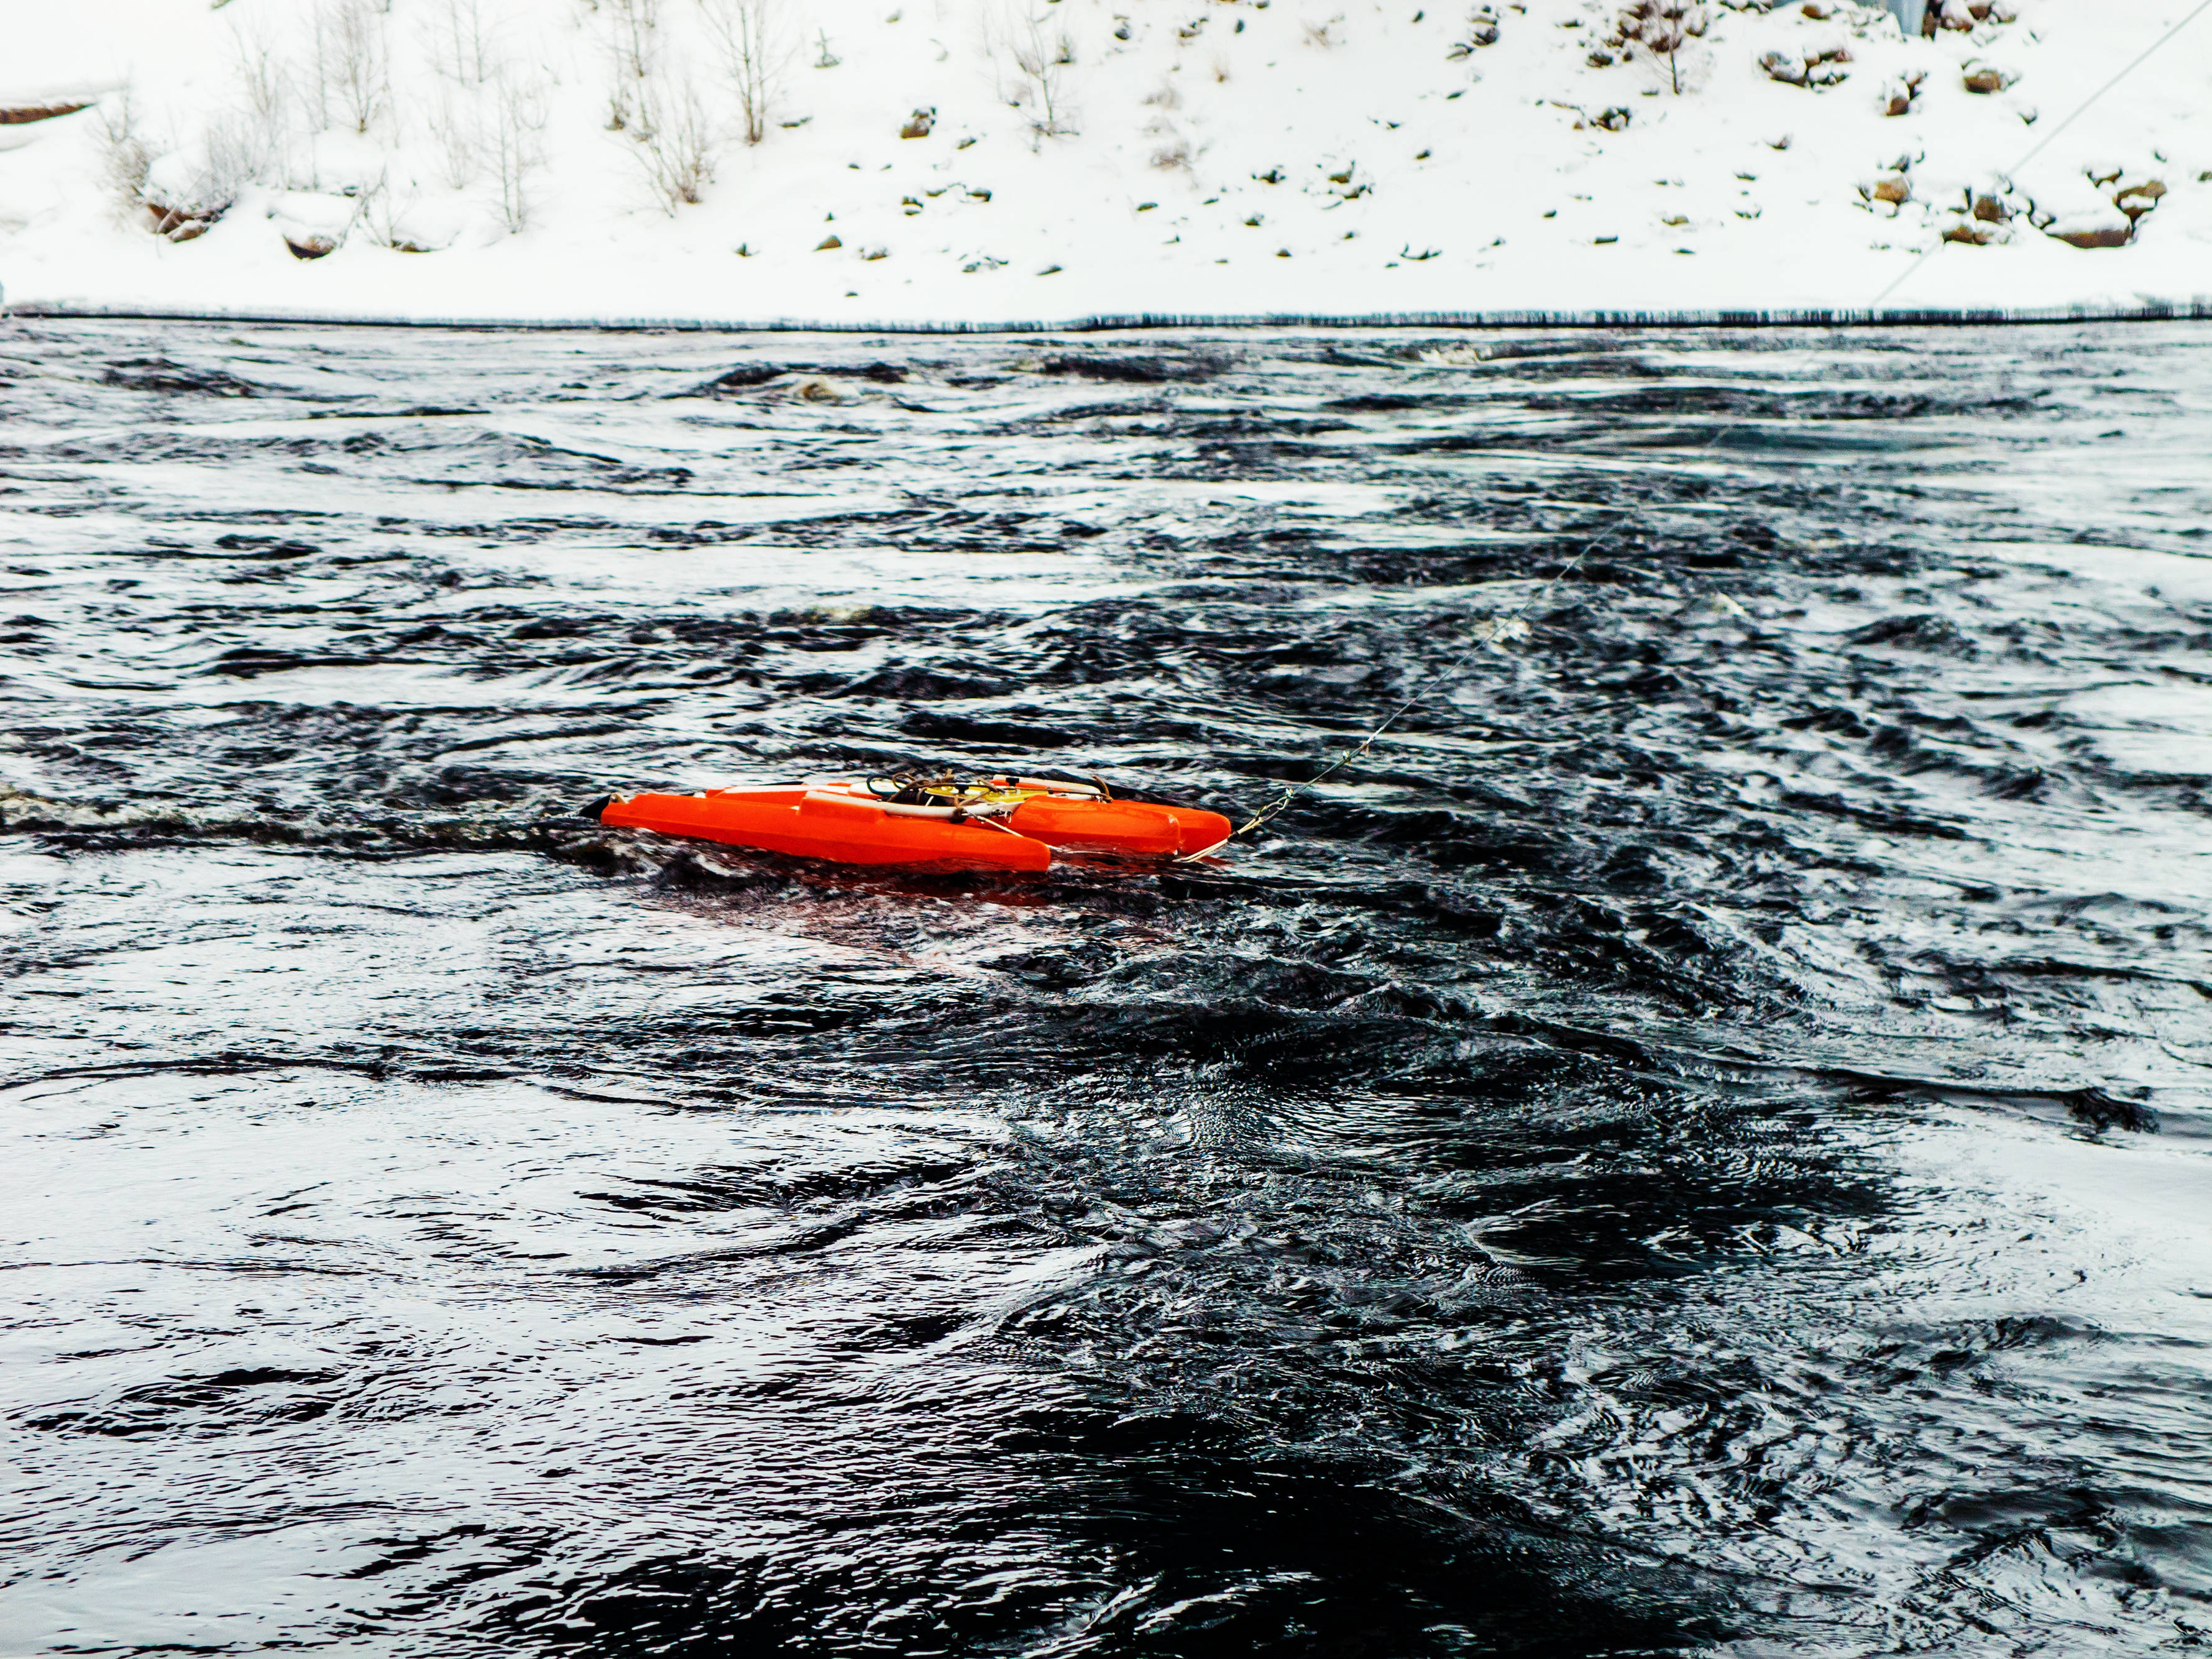
images, water, liquid, watercraft, boats and boating equipment and supplies, watercourse, vehicle, slope, wind wave, lake, freezing, geological phenomenon, landscape, snow, recreation, wood, horizon, glacial landform, ice cap, reflection, wave, water transportation, rock, carmine, personal protective equipment, ocean, wind, sound, winter, loch, tide, water sport, sea, fish, boating, ice, lifejacket, arctic